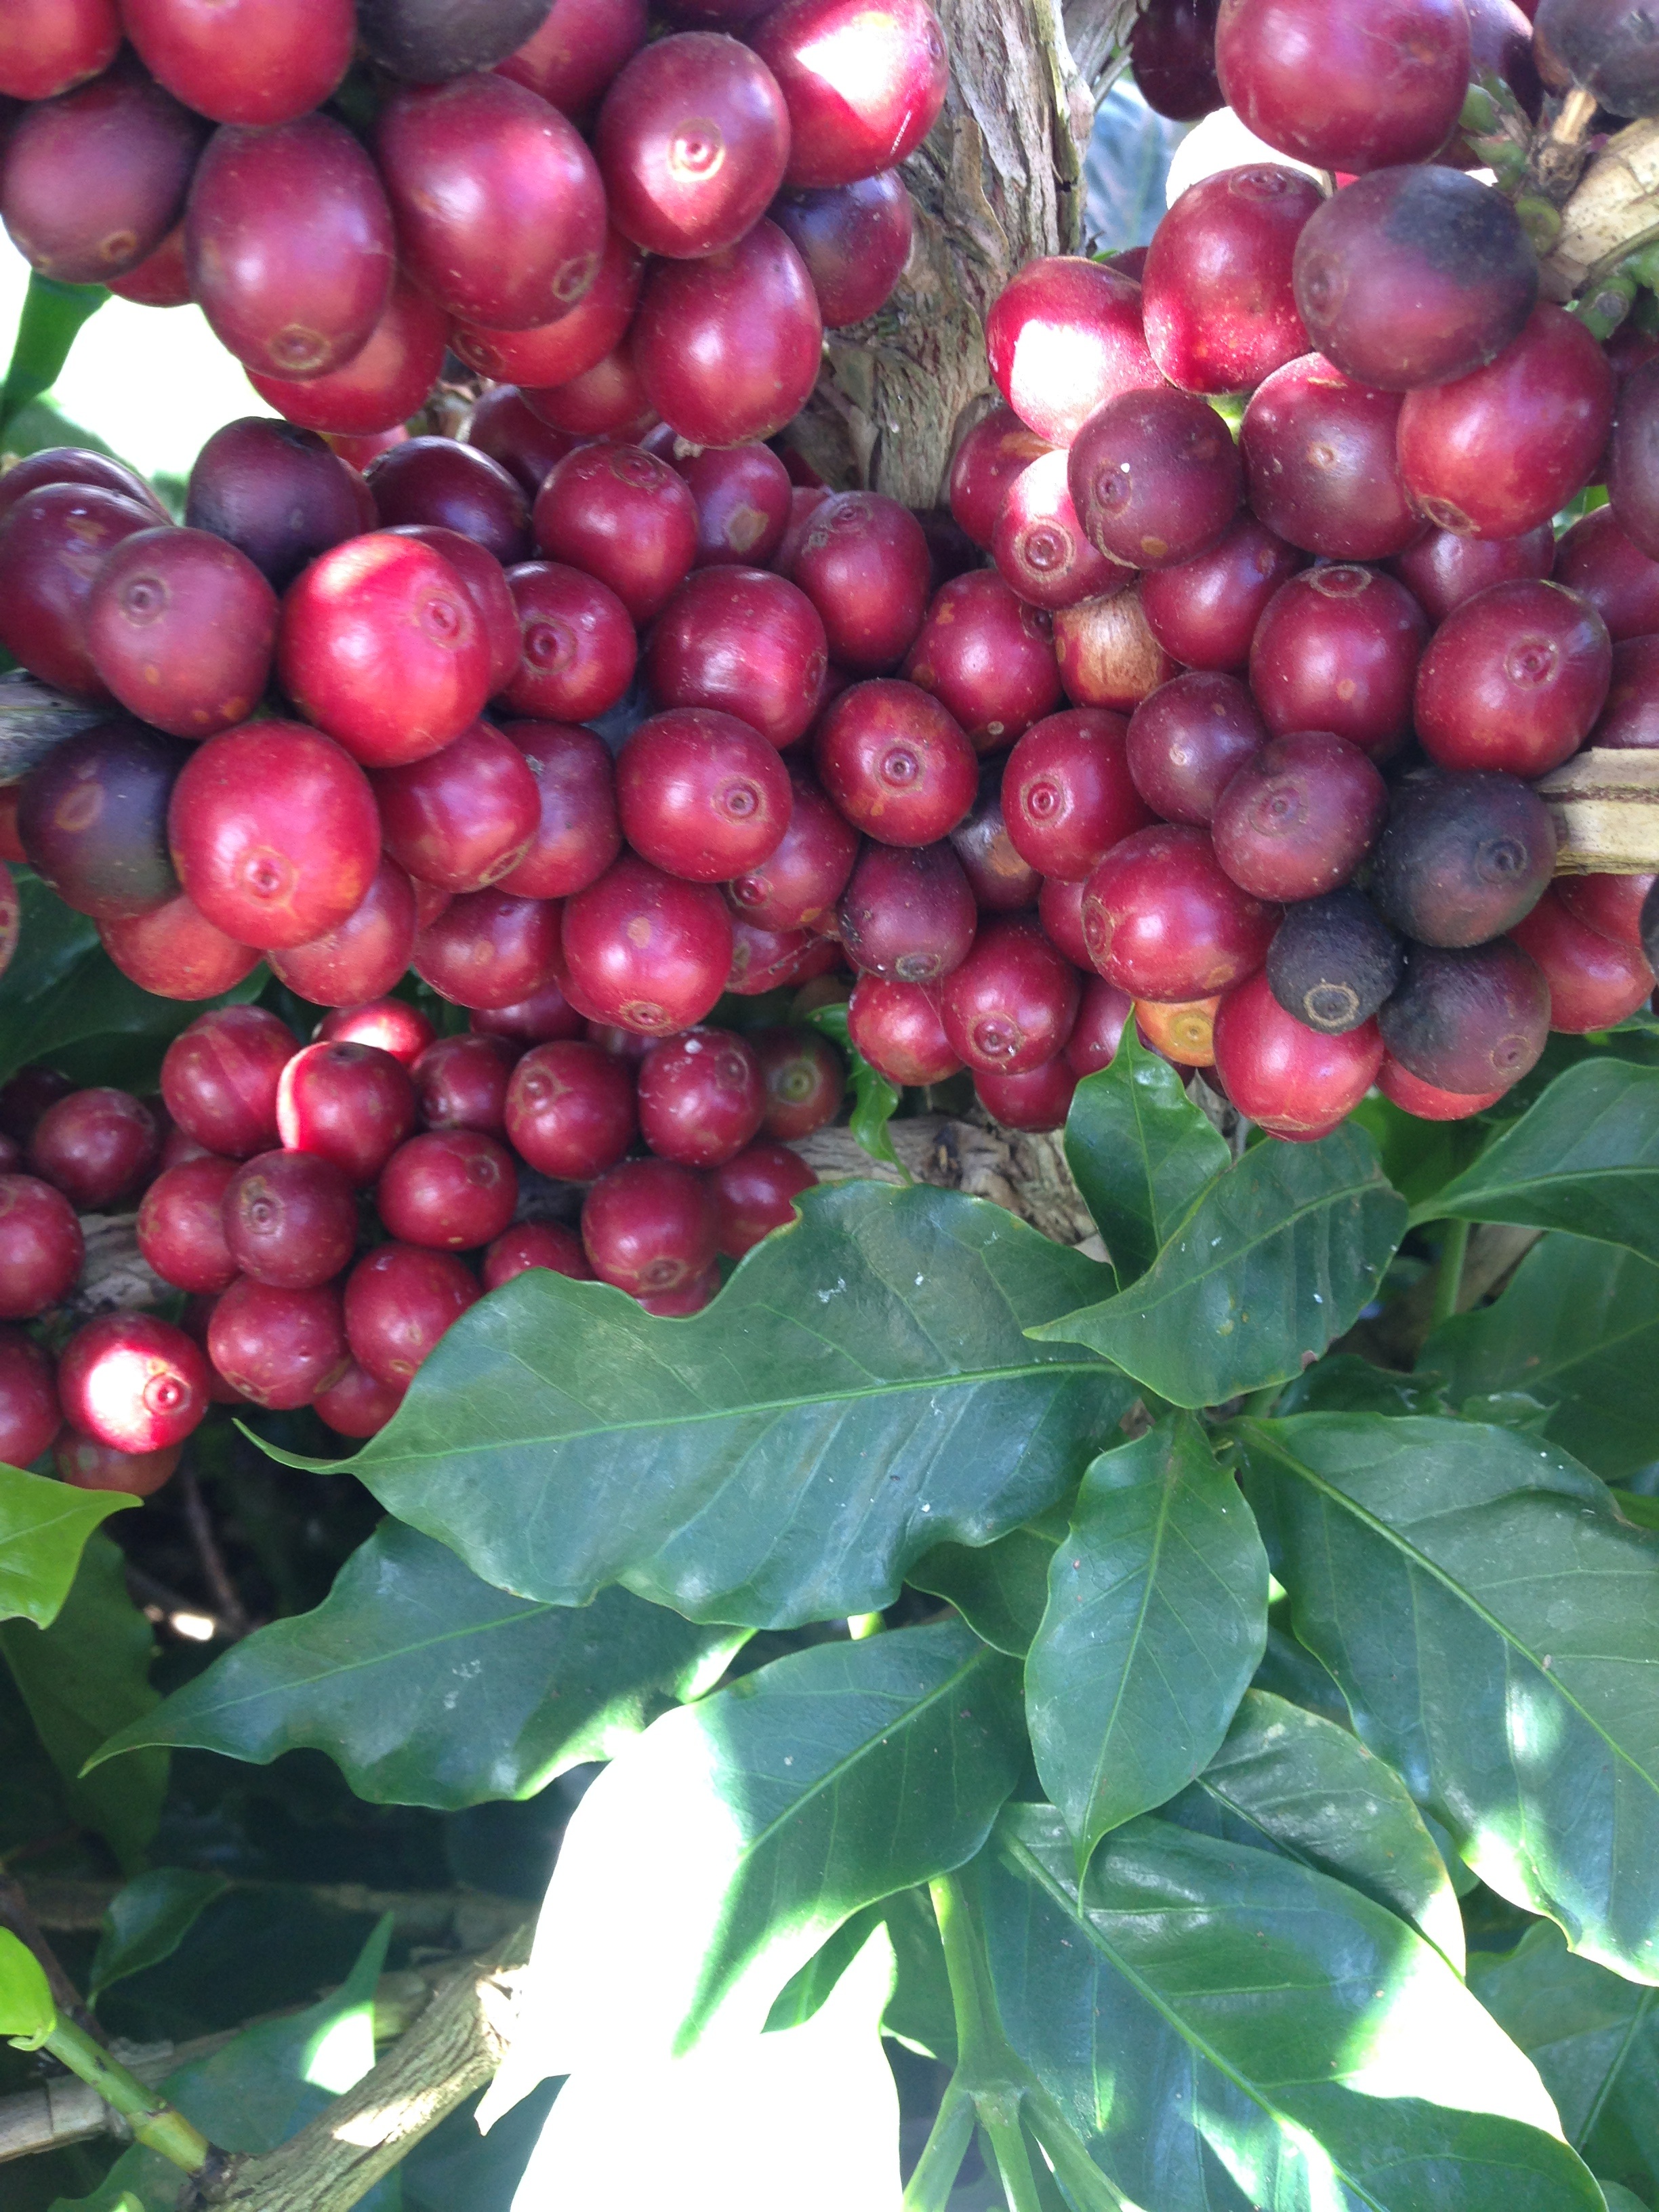
coffee, plant, farm, fruit, berry, flower, coffee bean, food, produce, shrub, flowering plant, coffee cherry, land plant